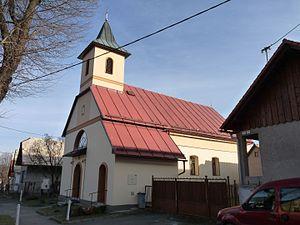
Repište est un village de Slovaquie situé dans la région de Banská Bystrica.